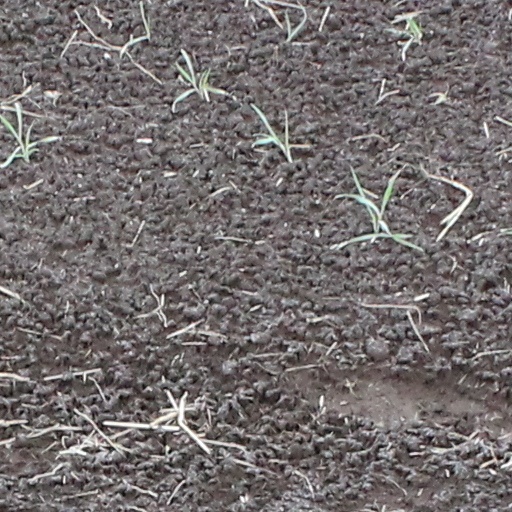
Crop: wheat